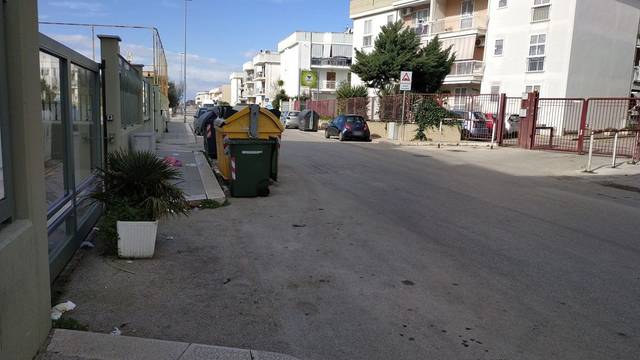
Region: Italy
Coordinates: 41.111, 16.677